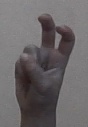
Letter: toot